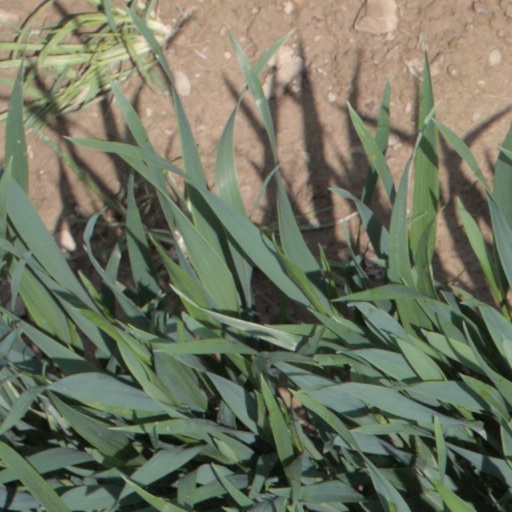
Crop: wheat